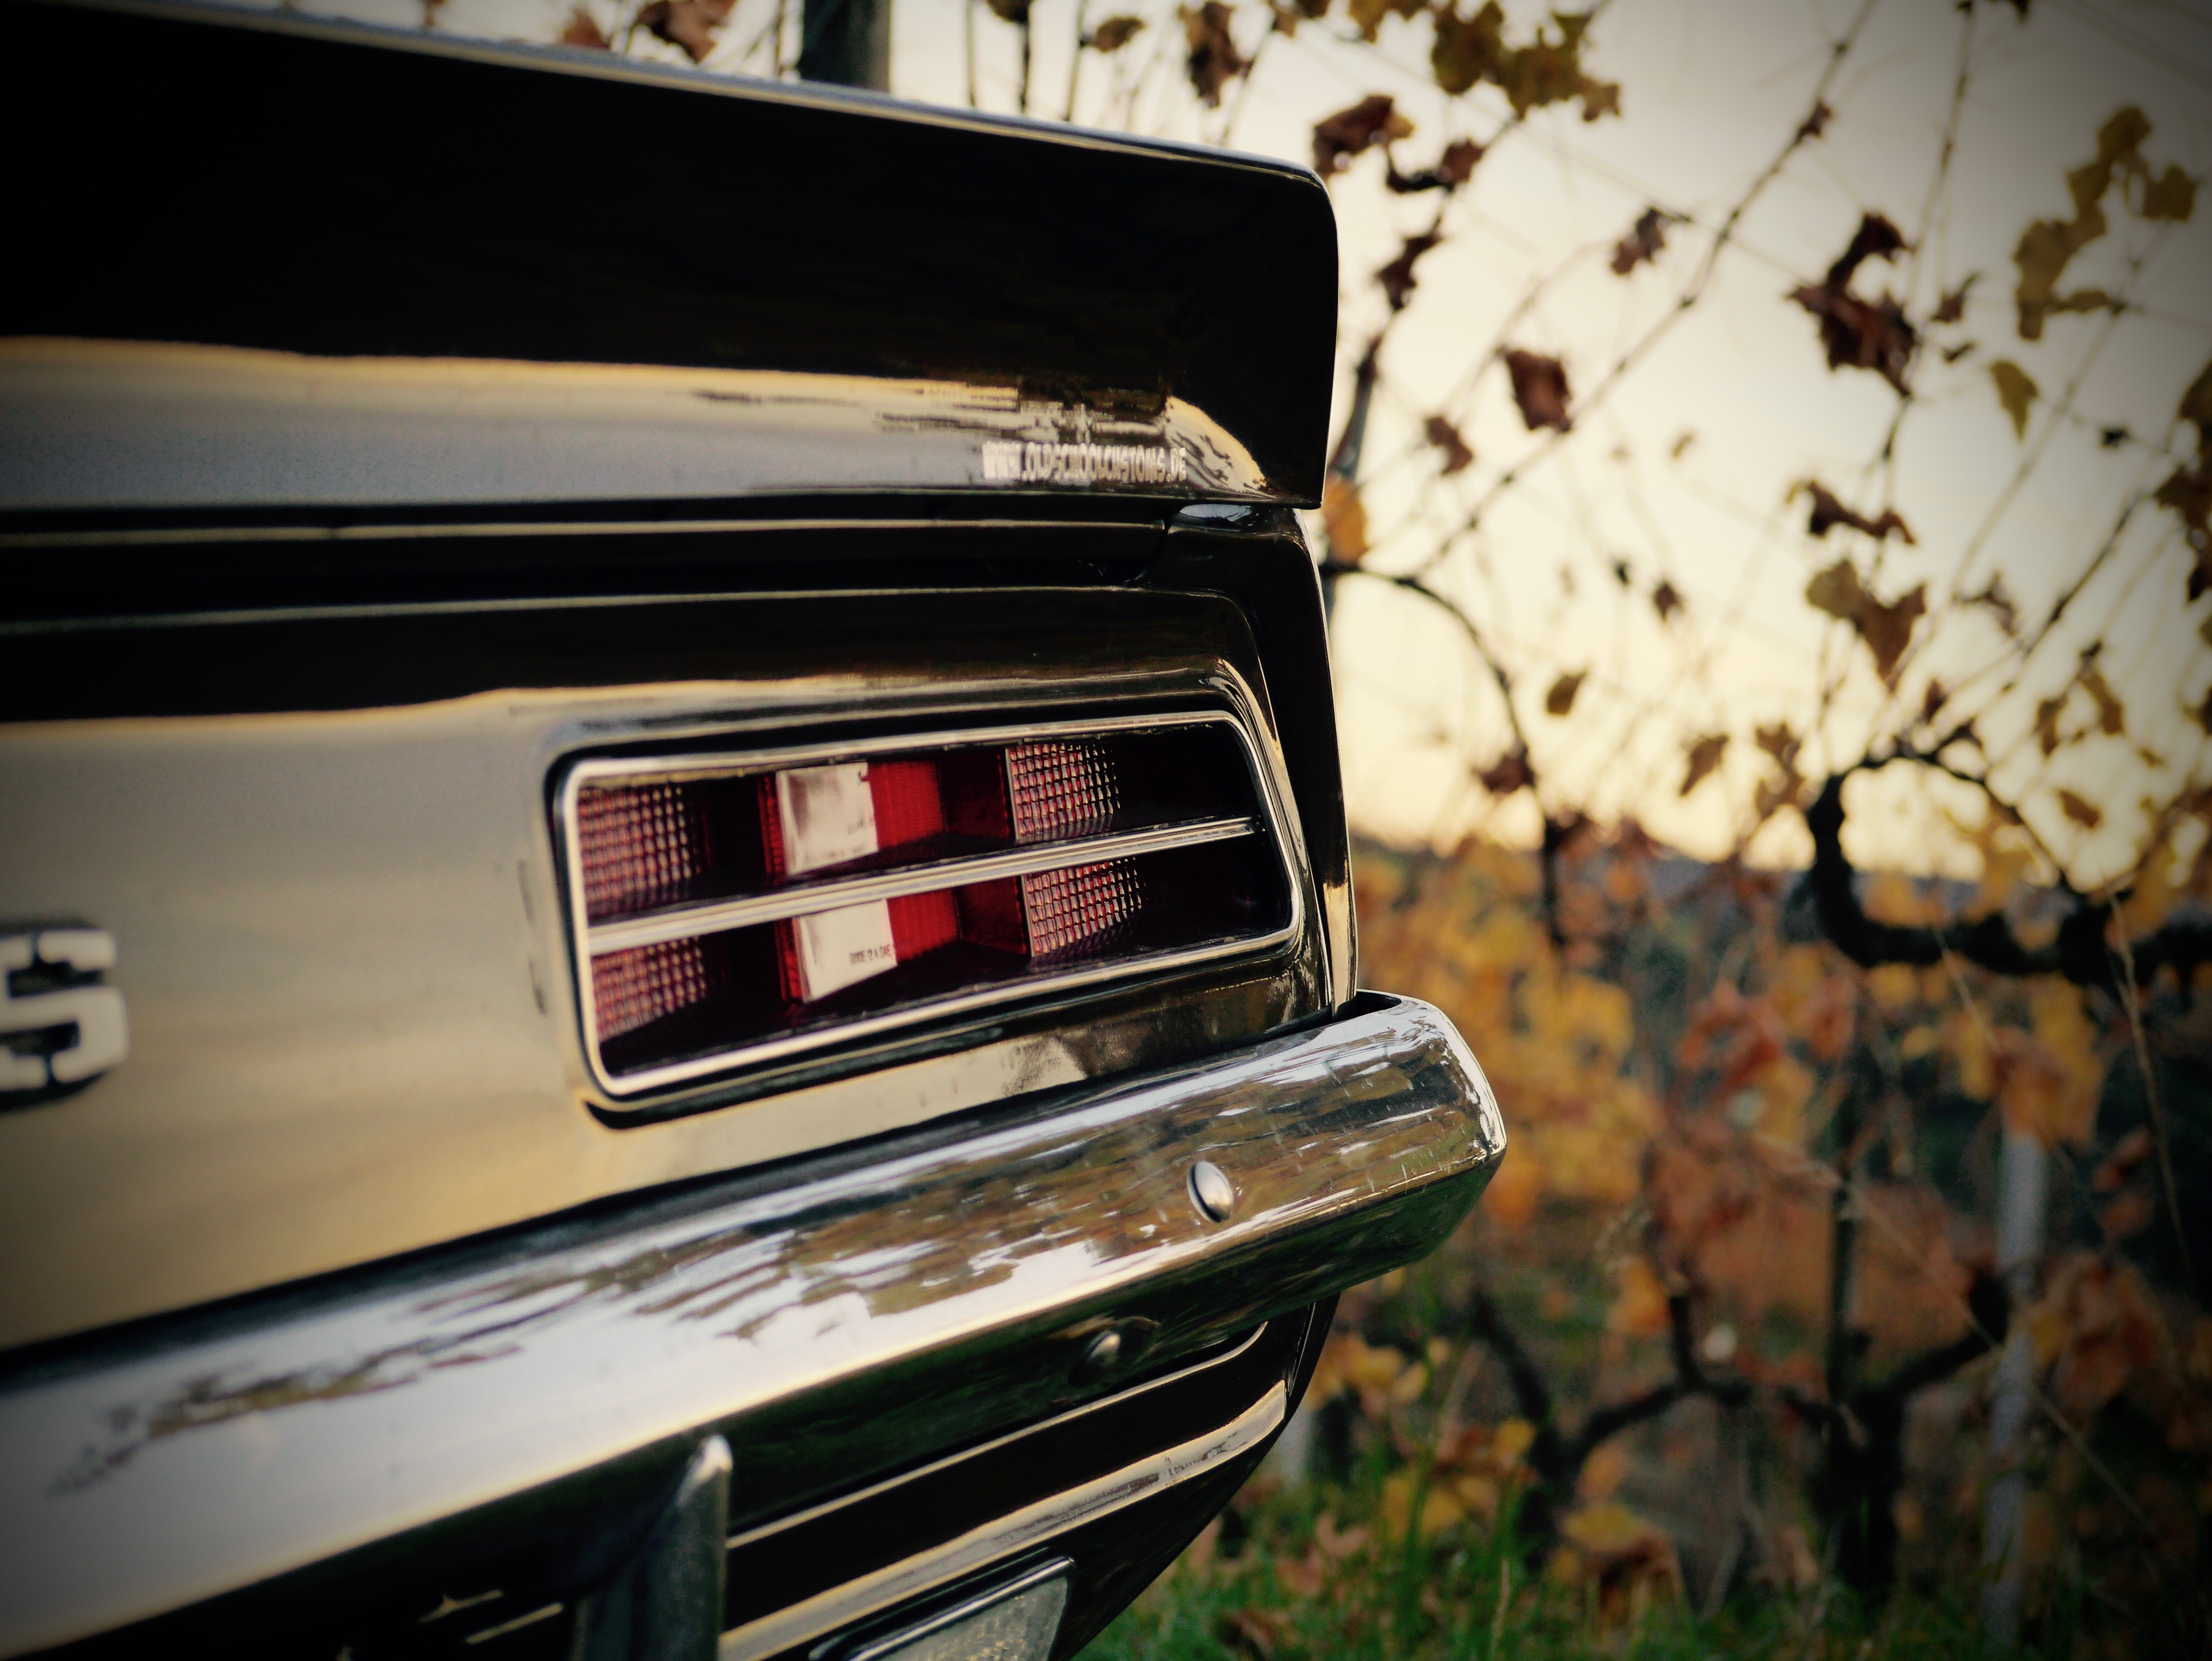
car, wheel, old, red, vehicle, brown, auto, vintage car, bumper, oldtimer, classic, historically, abendstimmung, camaro rs, automobile make, automotive exterior, automotive design